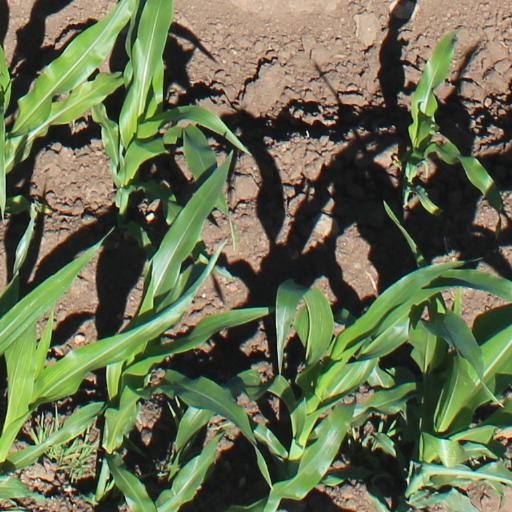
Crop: maize; corn